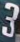
Number: 3